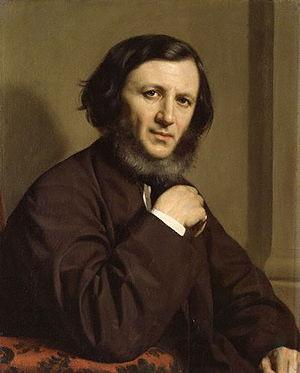
Robert Wiedemann Barrett Browning surnommé Pen Browning est un artiste peintre et critique d'art britannique, fils du poète et écrivain Robert Browning et de la poétesse Elizabeth Barrett Browning. Ses œuvres furent exposée à Londres, à la Royal Academy, la Grosvenor Gallery et la Hanover Gallery.
Michele Gordigiani, né à Florence le 29 mai 1835 et mort dans cette ville le 7 octobre 1909, est un artiste peintre italien connu pour ses portraits.